Spear (Griffith novel)

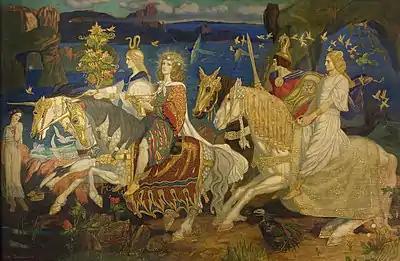
A 1911 painting of the Tuath Dé by John Duncan. The four treasures of the Tuath Dé feature prominently in "Spear".

The idea for "Spear" came to Griffith after she was invited to contribute to "Sword Stone Table", an anthology of Arthurian retellings edited by Swapna Krishna and Jenn Northington. She began writing a piece intended to be a short story but which grew into a much longer work of fiction. Griffith wrote "Spear" while taking time off of writing a sequel to her 2013 novel "Hild". The novelette was published on 19 April 2022, with illustrations by Rovina Cai. "Spear" uses a setting similar to "Hild", being placed in a region corresponding to Northumbria during a period in which the English were being converted to Christianity. The book draws on Arthurian mythos but makes the character of Percival a woman. According to a review in "Strange Horizons", the Welsh orthography of several characters' names, including Gwenhwyfar and Myrddyn, conjure a "Celtic Arthur", providing a geographic explanation for the presence of the Irish Tuath Dé. It also draws heavily on Celtic and European mythos.